Hollern-Twielenfleth

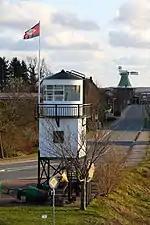
Old lighthouse

In the community Hollern-Twielenfleth you can travel with several buses. The main bus line is 2357, which covers the following areas: Stade - Hollern-Twielenfleth - Steinkirchen - Jork - Hamburg-Cranz. All the bus lines are connected to the public transportation network of Hamburg (Hamburger Verkehrsverbund).